Chinese Paladin (TV series)

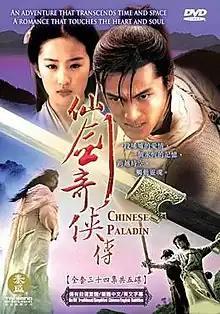
DVD Cover

Chinese Paladin is a 2005 Chinese fantasy television series adapted from the popular Taiwanese adventure role-playing video game "The Legend of Sword and Fairy" by Softstar Entertainment. The series was produced by Tangren Media and Chinese Entertainment Shanghai and starred cast members from Mainland China, Taiwan, Hong Kong and Singapore. It was first broadcast in January 2005 on CTV and CBG in Taiwan and Mainland China respectively. The drama was hugely popular in China and achieved high ratings of 2.7.